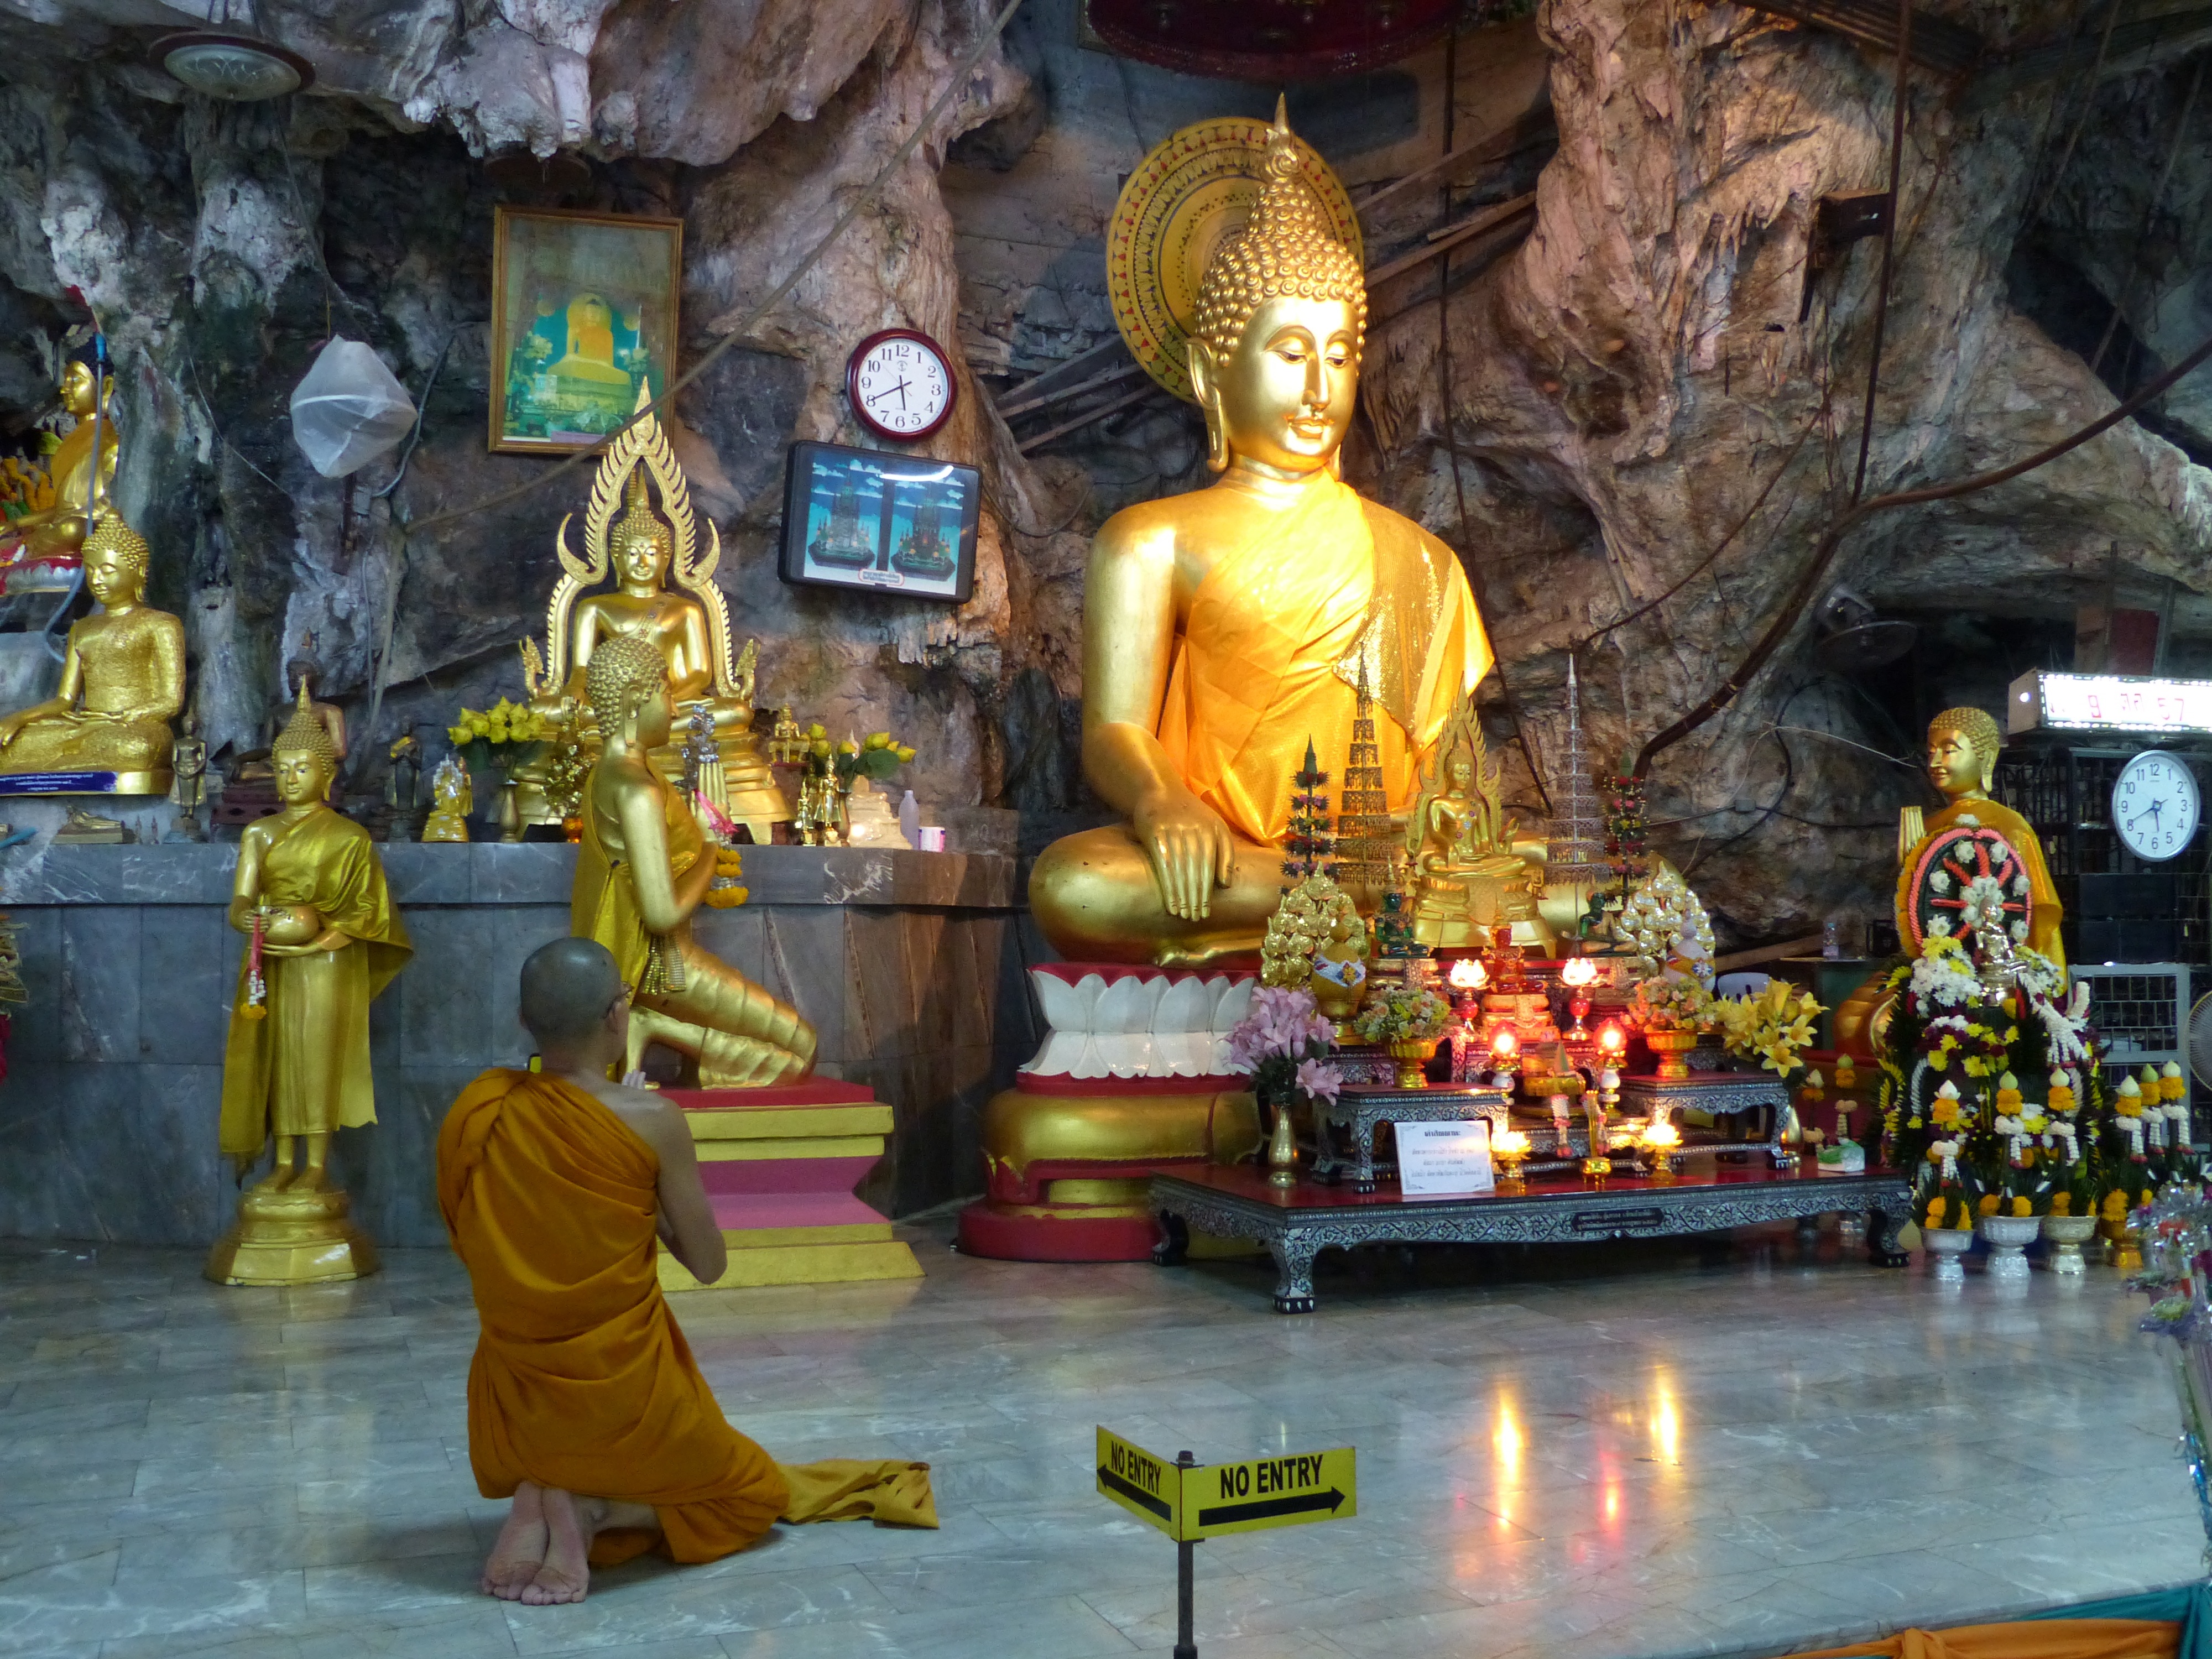
building, place of worship, thailand, temple, shrine, wat, krabi, hindu temple, gautama buddha, tiger cave, ao nang